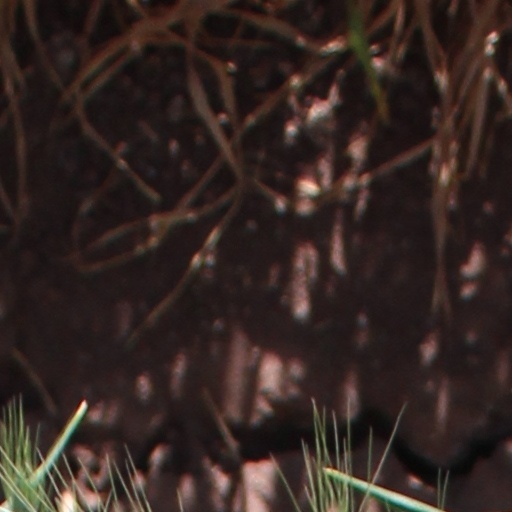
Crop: wheat